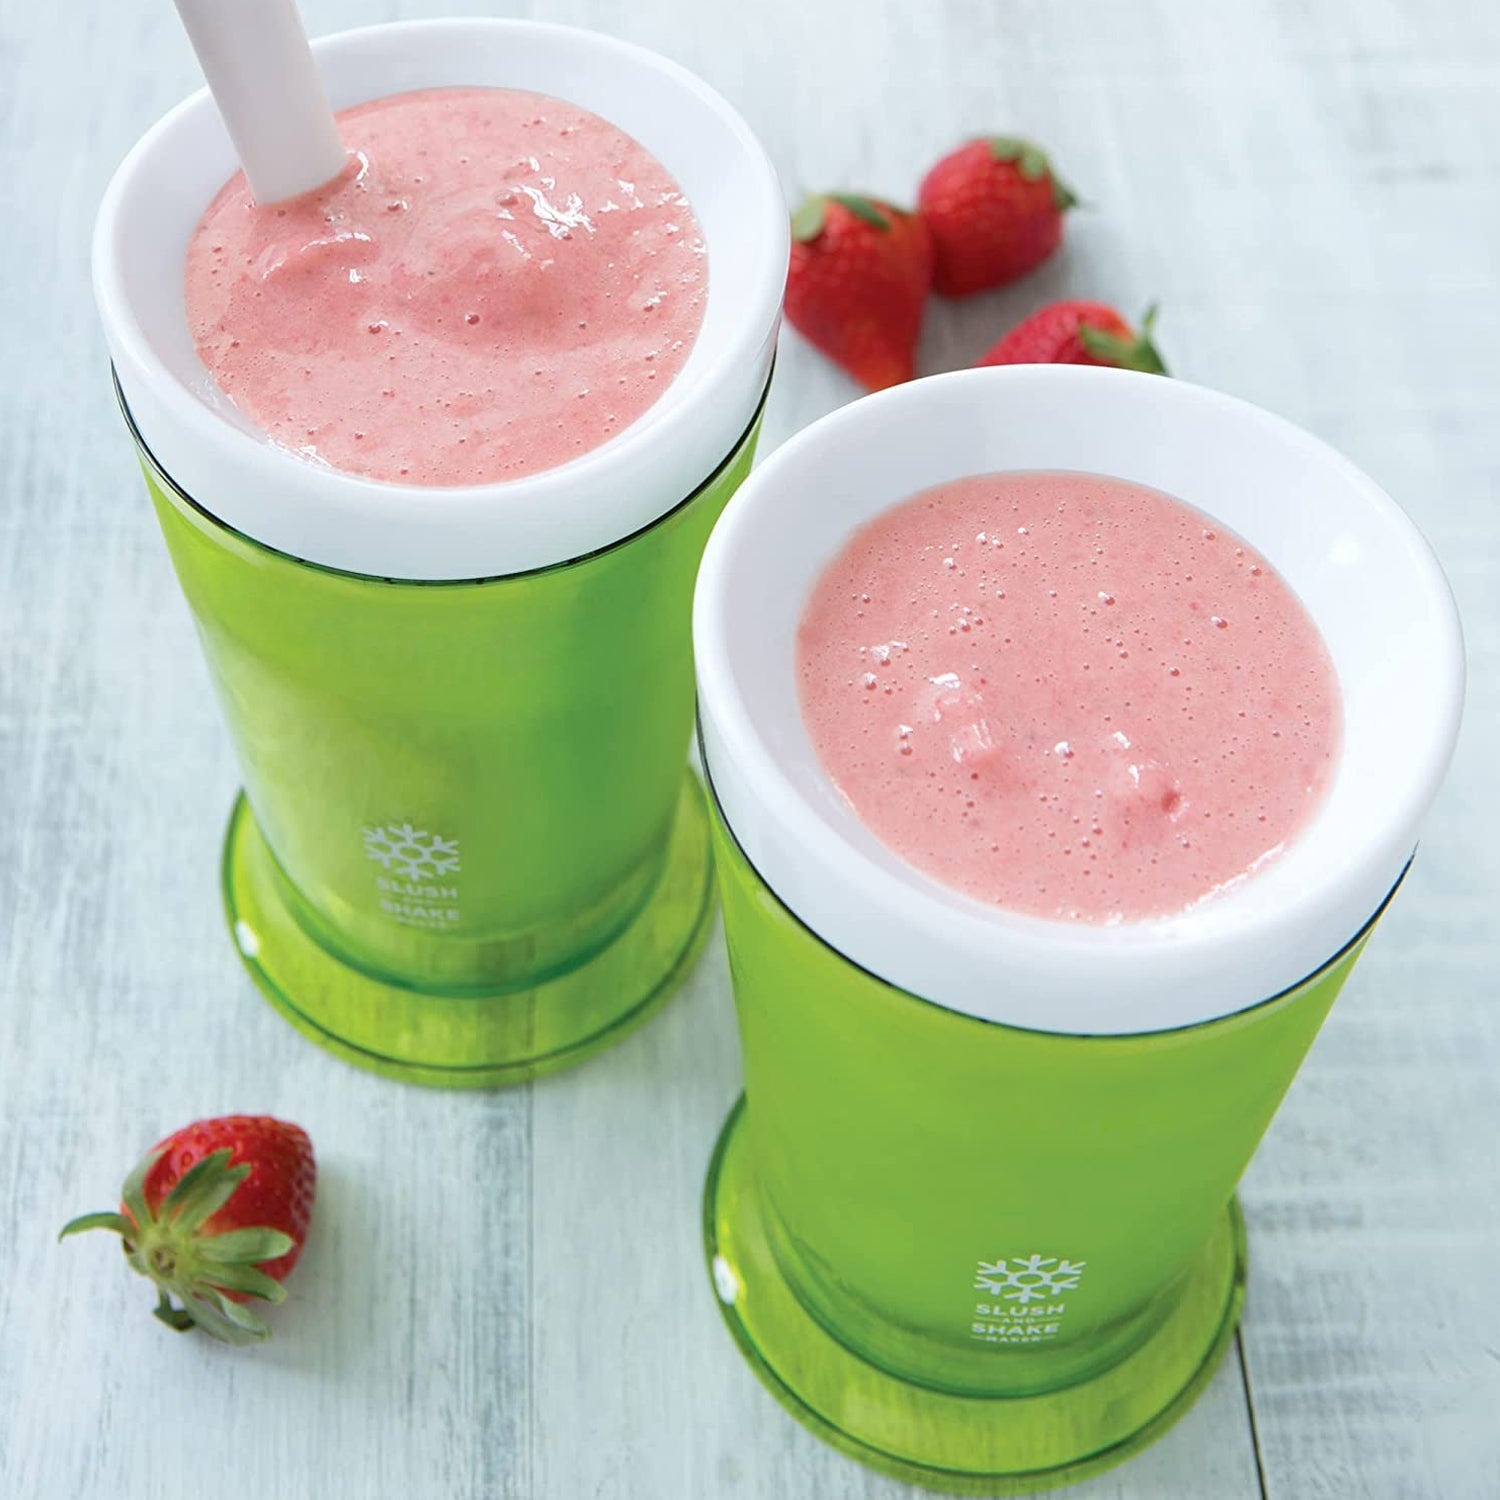
Slush and Shake Maker, BPA-Free Smoothie & Milkshake Cup, Freezer Core, Gift Box
Slush and Shake Maker, Compact Make and Serve Cup with Freezer Core Creates Single-serving Smoothies, Slushies and Milkshakes in Minutes, BPA-free, Gift Box. Description:- FROZEN TREATS FAST: Original Slush & Shake Maker can make refreshing slushies, milkshakes, frozen alcoholic drinks and healthy fruit smoothies in as little 7 minutes right on your countertop. COMPACT AND CONVENIENT: Make and enjoy your slush right from the 8-ounce container; the Slush and Shake Maker takes up as much space as a regular cup, no bulky equipment or electrical outlet needed. EASY TO USE: Freeze the inner core for 8+ hours, remove from freezer and place it in to the outer cup, pour in your ingredients, mix and scrape the cup with the included spoon, watch as the slush freezes before your eyes; hand wash with warm water. GREAT FAMILY ACTIVITY: Fun for kids and adults alike, experiment with whatever ingredients you have on hand to create new combinations - everyone can have their own flavor! Works with blended fruit, homemade juice, chocolate milk, sweetened coffee, soda, and more; will not freeze sugar-free or diet beverages. WHAT'S INCLUDED: One gift box that contains two (2) 8-ounce inner freezer cores, 2 protective outer cups, 2 specially designed slush spoons; BPA and phthalate free. Dimension:- Volu. Weight (Gm) :- 578 Product Weight (Gm) :- 551 Ship Weight (Gm) :- 578 Length (Cm) :- 21.5 Breadth (Cm) :- 12 Height (Cm) :- 11
Brand: Lunchie Bunchie
Category: Home & Garden > Kitchen & Dining > Kitchen Appliances > Frozen Drink Makers